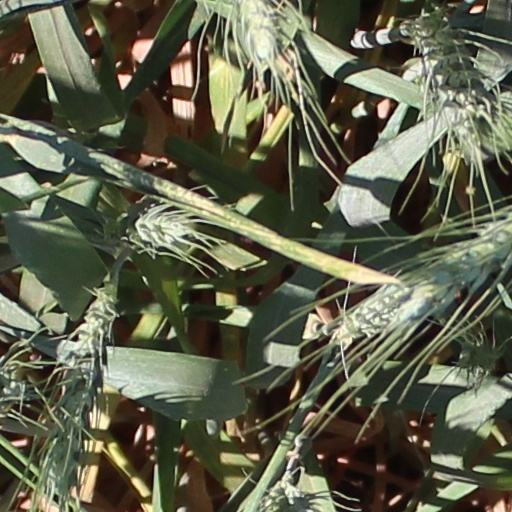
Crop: wheat